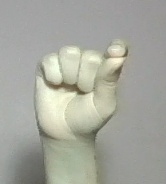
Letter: fa